2019 Cricket World Cup

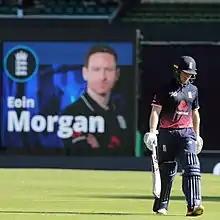
Eoin Morgan hit 17 sixes in the match against Afghanistan, most by any player in the World Cup history

After a wash-out of the match between India and New Zealand in Nottingham to open up the third week, the fourth wash-out in the World Cup, Joe Root scored his second century of the tournament and took two wickets in England's eight-wicket victory over the West Indies at Southampton. However, the English victory was soured as Jason Roy had to leave the field in the eighth over with hamstring injury that ruled him out of the next two games. South Africa recorded their first win of the tournament at Cardiff against Afghanistan, with Imran Tahir taking four wickets as Afghanistan were bowled out for 125. In reply, South Africa chased down their target for the loss of just one wicket. The other match on Saturday at The Oval saw Aaron Finch and Mitchell Starc guide Australia to an 87-run victory over Sri Lanka that sent them to the top of the table with eight points from five games. The following day saw rivals India and Pakistan face each other at Old Trafford. India scored 336/5 from their 50 overs, which included a man-of-the-match performance of 140 runs from Rohit Sharma. In response, Pakistan got off to a good start and were 117/1 at one stage before Kuldeep Yadav took two wickets in three balls to turn the tide for India, helping them to an 89-run victory via the Duckworth–Lewis–Stern method.